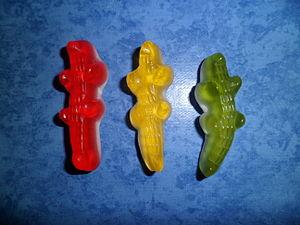
3 variantes (Rouge, verte et jaune) posées sur une nappe bleue marbrée
Haribo est une marque de confiserie allemande et le nom d'une multinationale fondée en 1920 par le confiseur allemand Hans Riegel. Elle tient son nom de son inventeur et de sa ville d'origine, Bonn : Hans Riegel Bonn.